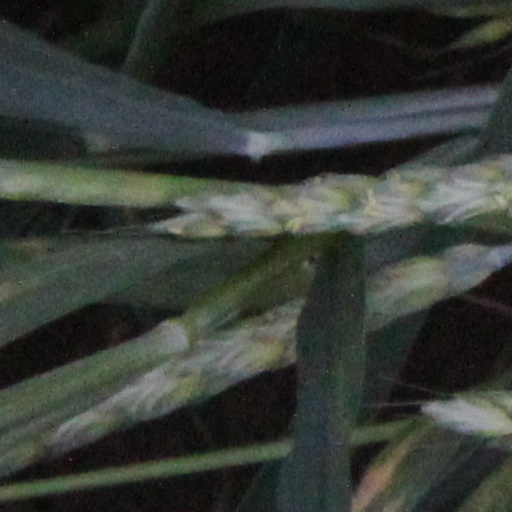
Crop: wheat